Torvaianica

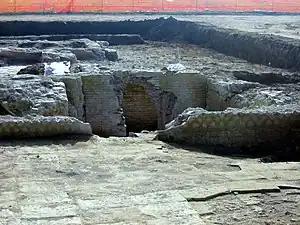
Roman villa of Torvaianica

According to Vergil's "Aeneid", the Trojan hero Aeneas landed here: this event is confirmed by the excavation of the ancient Roman town of Lavinium in the neighbourhood of Torvaianica.